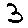
Label: 3